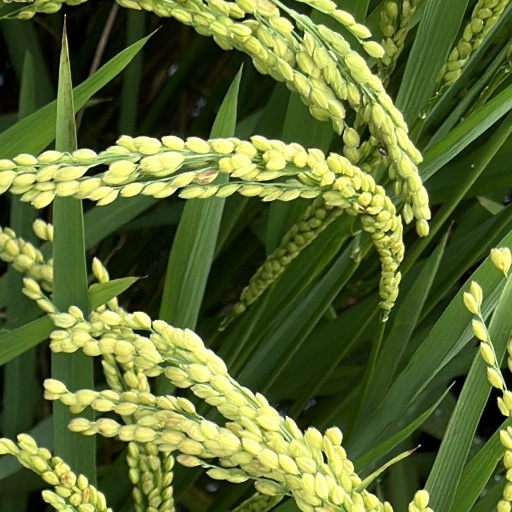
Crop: rice